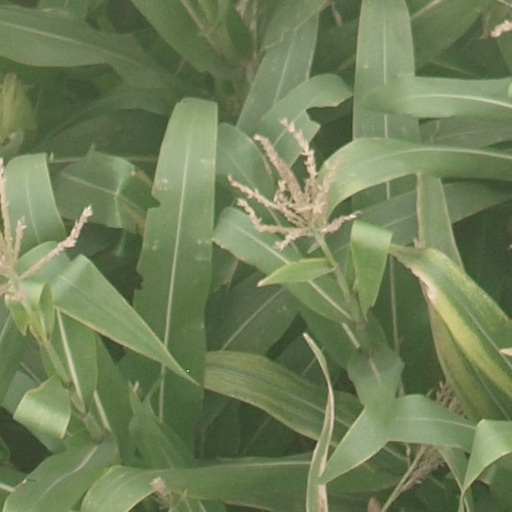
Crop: maize; corn